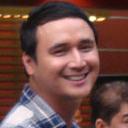
Age: 37